Home-stored product entomology

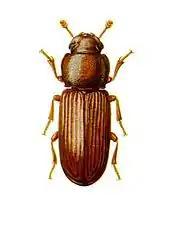
Red flour beetle

Two different types of beetles are classified as flour beetles: the red flour beetle and the confused flour beetle, which have similar physical characteristics. They are flat and oval in shape and usually range around long. Their exoskeletons are reddish brown with a shiny and smooth texture. In both species, the eggs are white or colorless. They are very small in size and have a sticky outer covering that causes certain food particles to stick to them. The larvae have six legs, with two pointy projections toward the caudal end. Finally, the pupal stage (a cocoon-like form) is usually a white or brownish color. The beetle life cycle lasts about three years or more, with the larval stage ranging anywhere from 20 to over 100 days, and the pupal stage around eight days. Beetles usually breed in damaged grain, grain dust, high-moisture wheat kernels, and flour. The female flour beetle can lay between 300 and 400 eggs during her lifetime [a period of 5 to 8 months]. The flour beetles mainly infest grains, including, but not limited to: cereal, corn-meal, oats, rice, flour, and crackers. This type of beetle is the most abundant insect pest in flour mills across the United States. Their small size allows them to maneuver through cracks and crevices and get into the home and other areas. Once they are present in areas with potential food sources, they can infest material such as flour, resulting in a sharp odor or moldy flavor. The red flour beetle can fly short distances and the confused flour beetle is unable to fly. While the confused flour beetle is more commonly found in the northern United States, the red flour beetles are more predominant in the southern United States in areas with warmer climates.